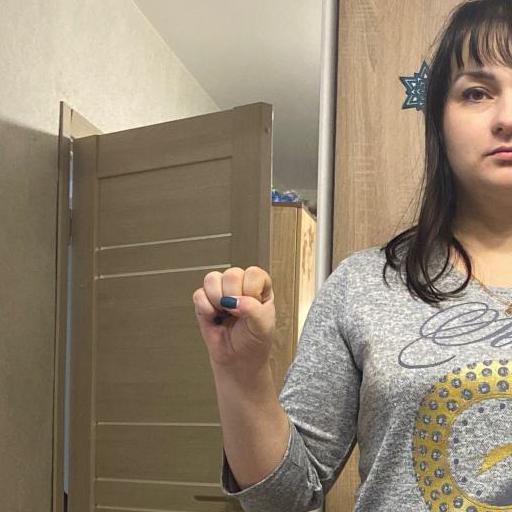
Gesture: fist